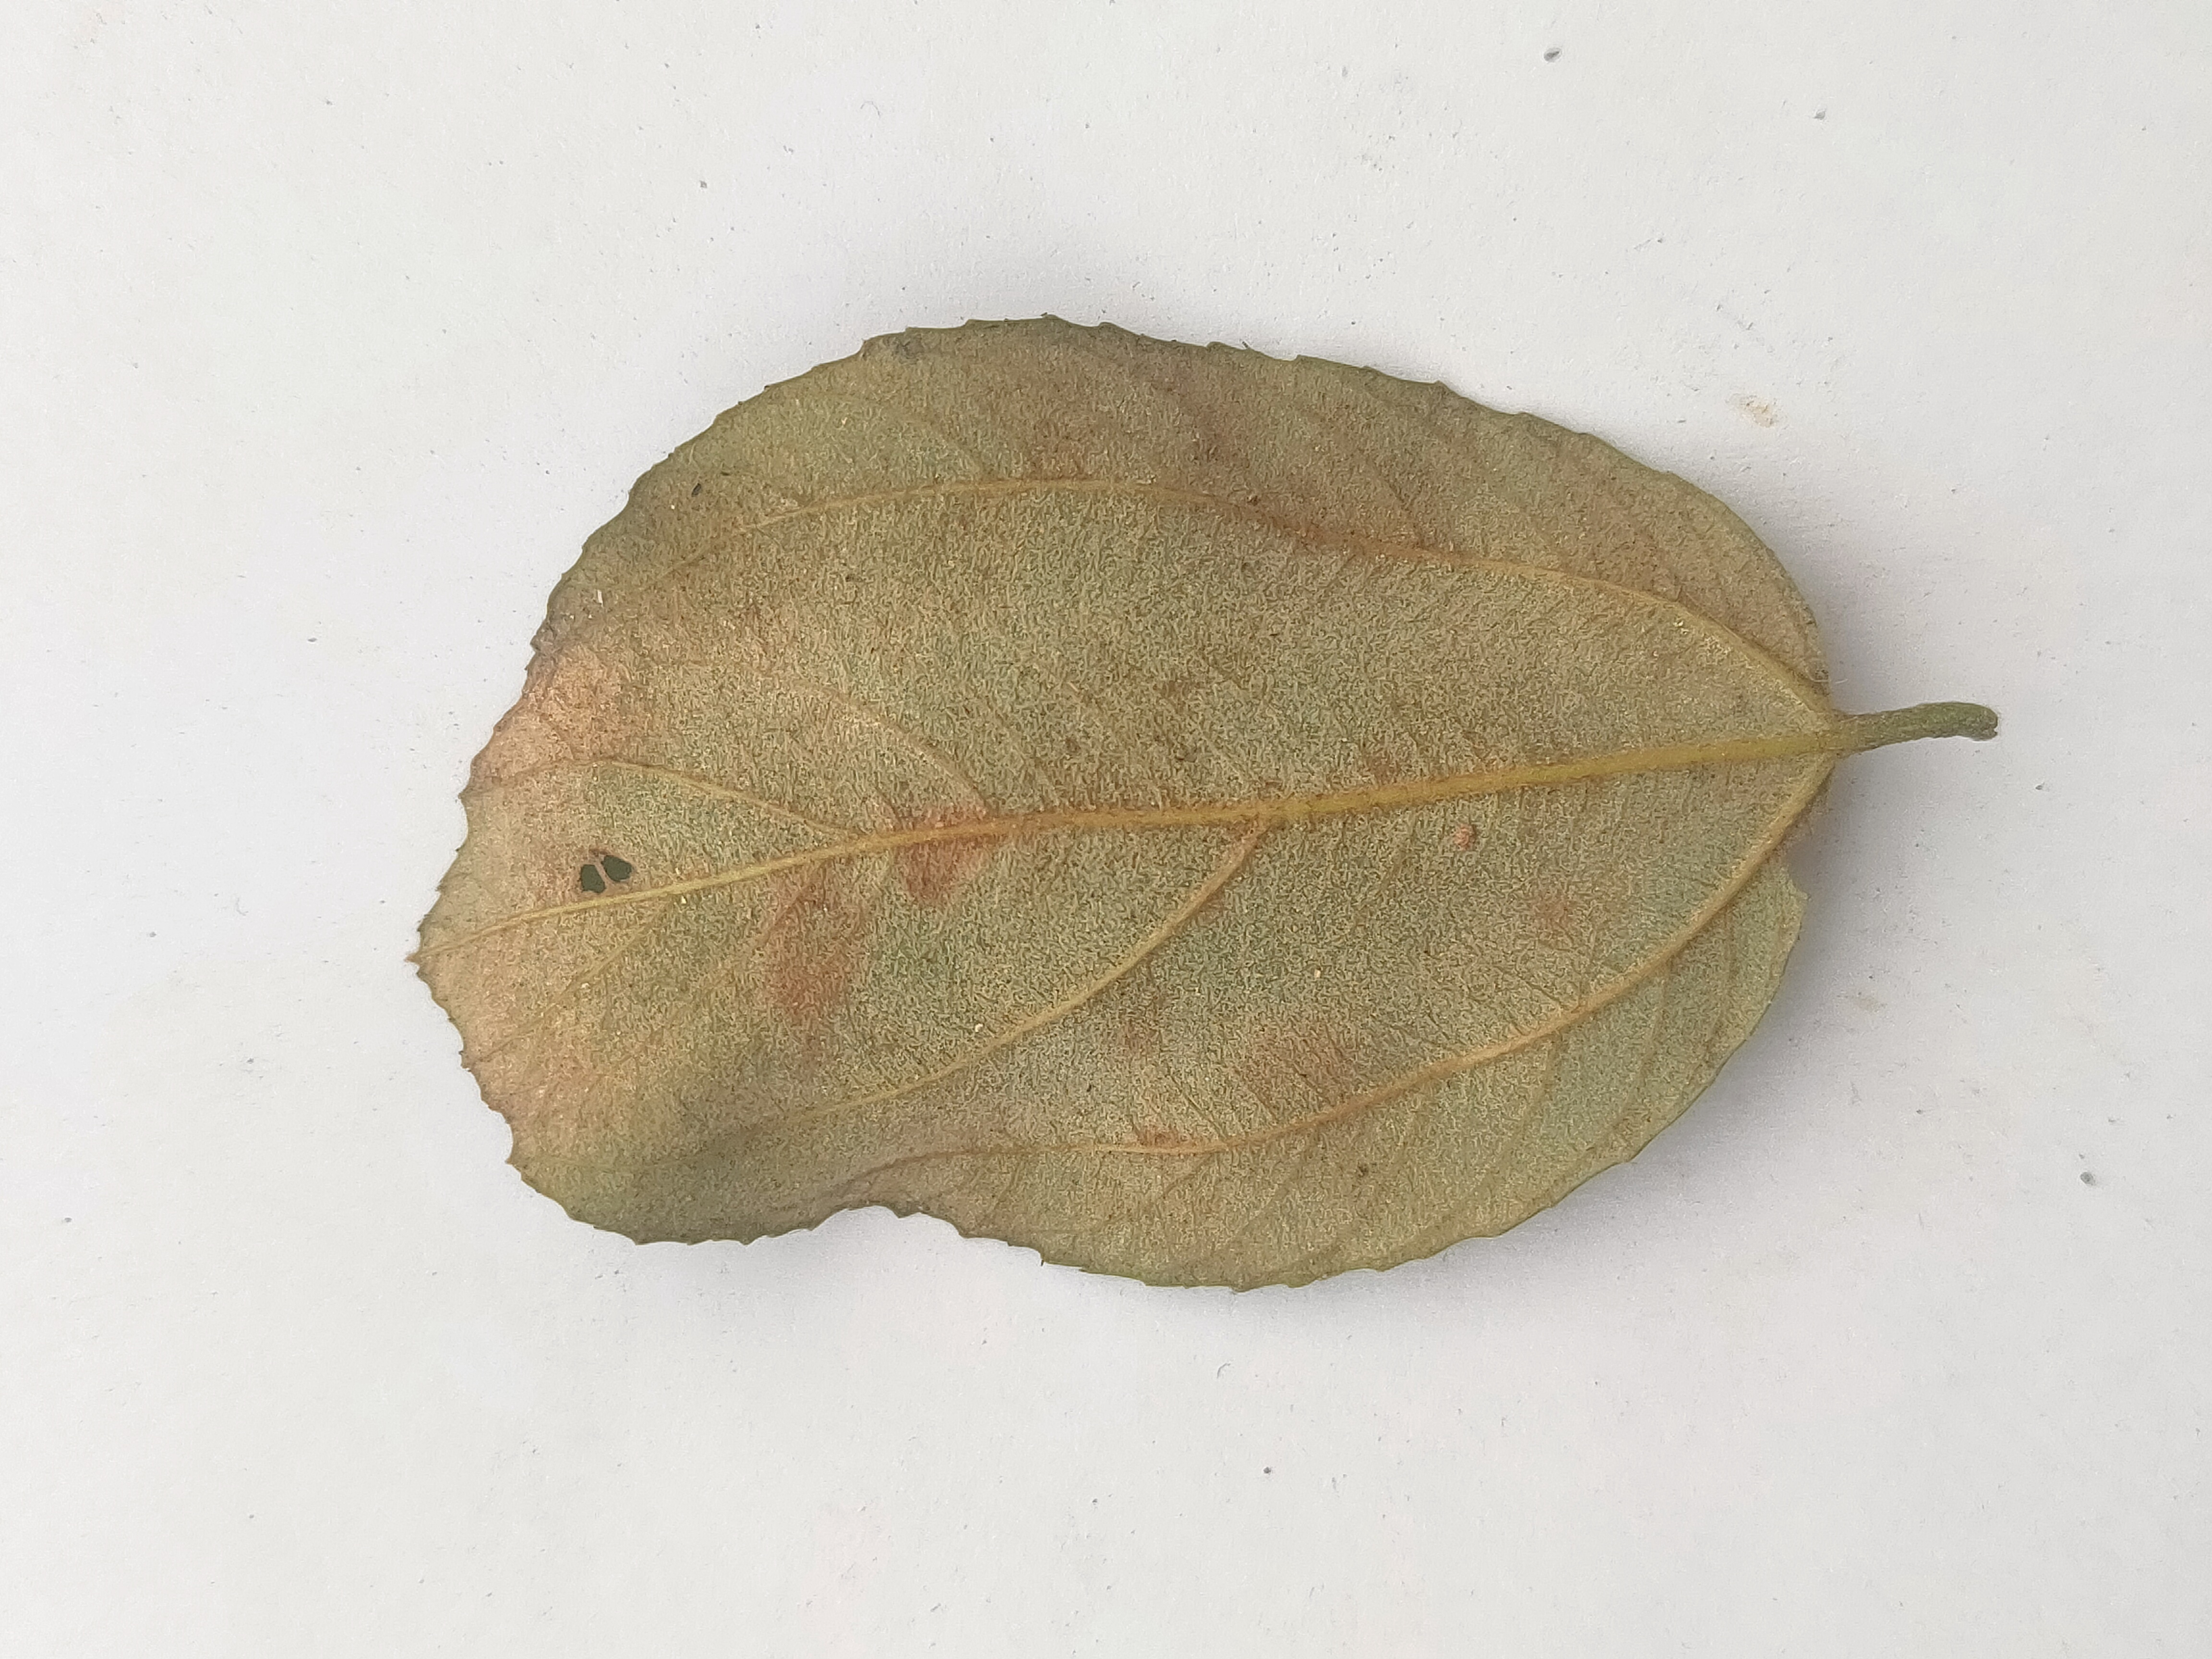
Leaf variety: Plum